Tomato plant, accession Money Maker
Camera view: tilt-top (135 deg); turntable rotation: 30 degrees
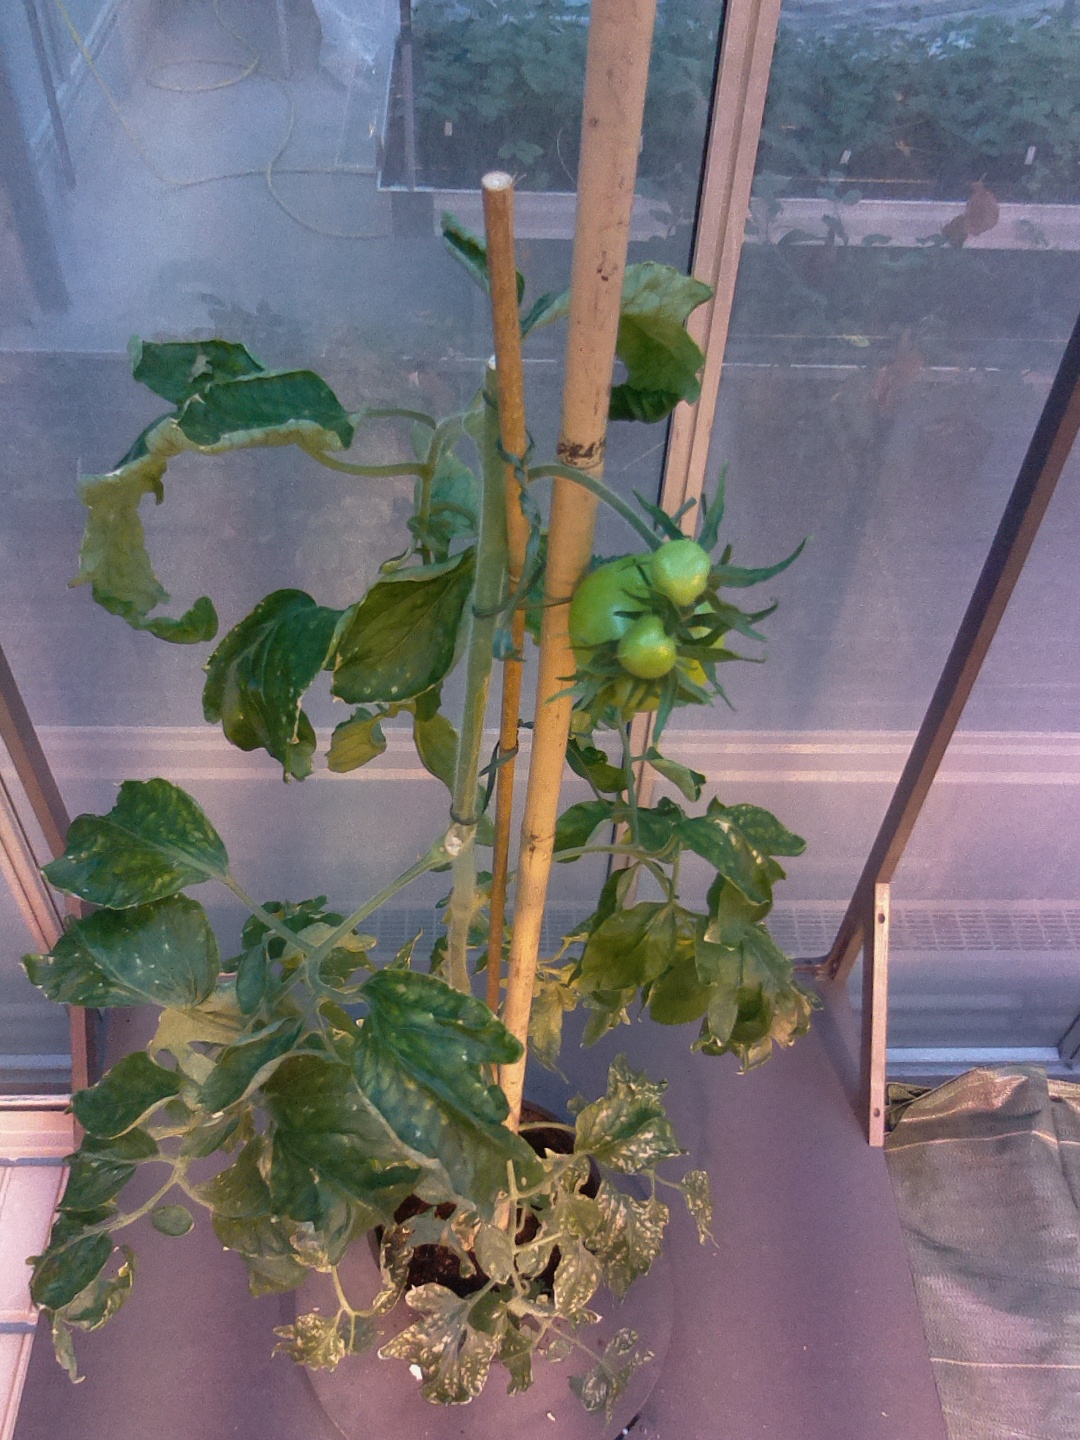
BBCH growth stage 76: 60%-70% of final fruit size